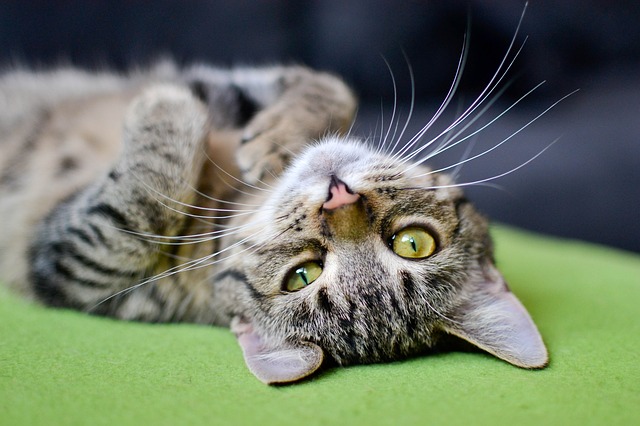
Label: gatto